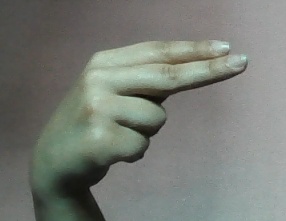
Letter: ain